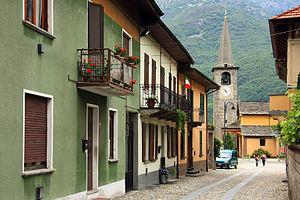
Anzola d'Ossola est une commune italienne de la province du Verbano-Cusio-Ossola dans la région Piémont en Italie.